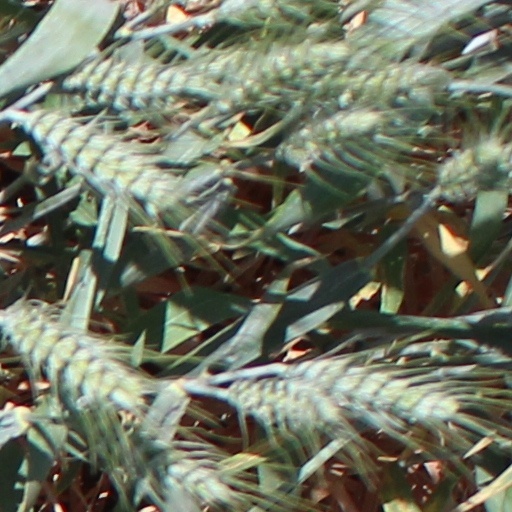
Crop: wheat